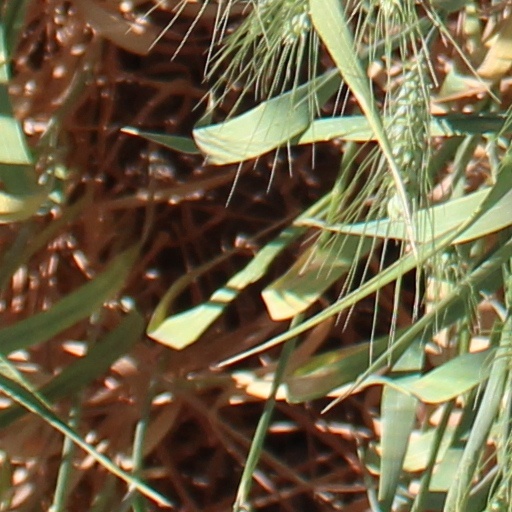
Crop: wheat